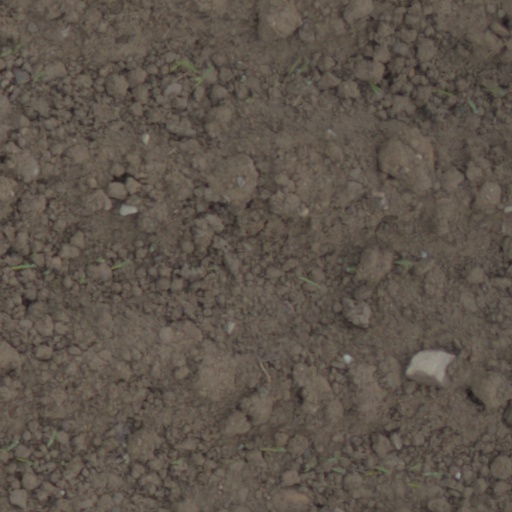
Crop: wheat